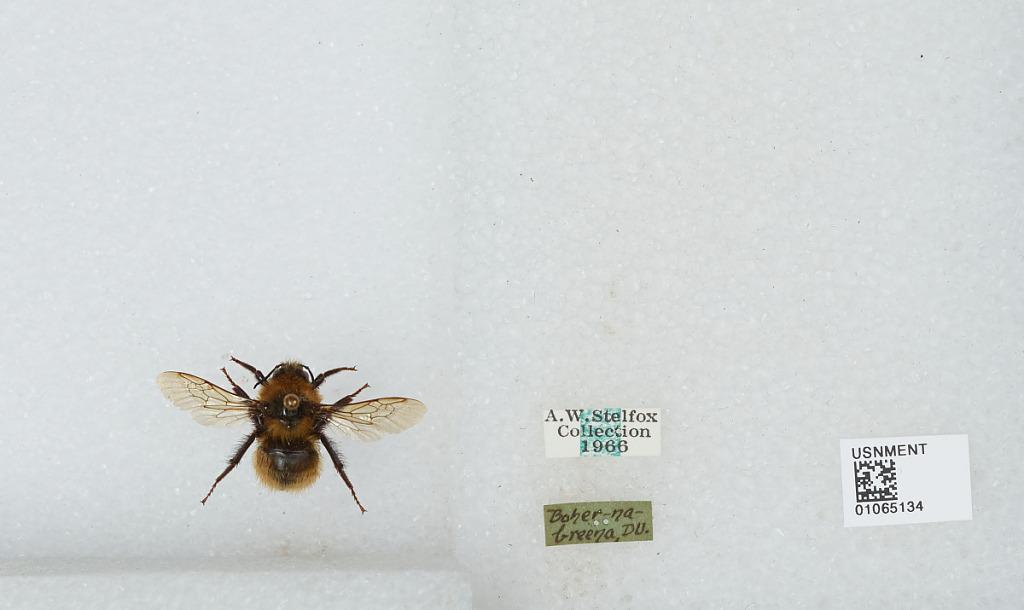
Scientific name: Bombus sp.
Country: Ireland
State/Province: Dublin
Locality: Bohernabreena
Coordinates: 53.266, -6.35801